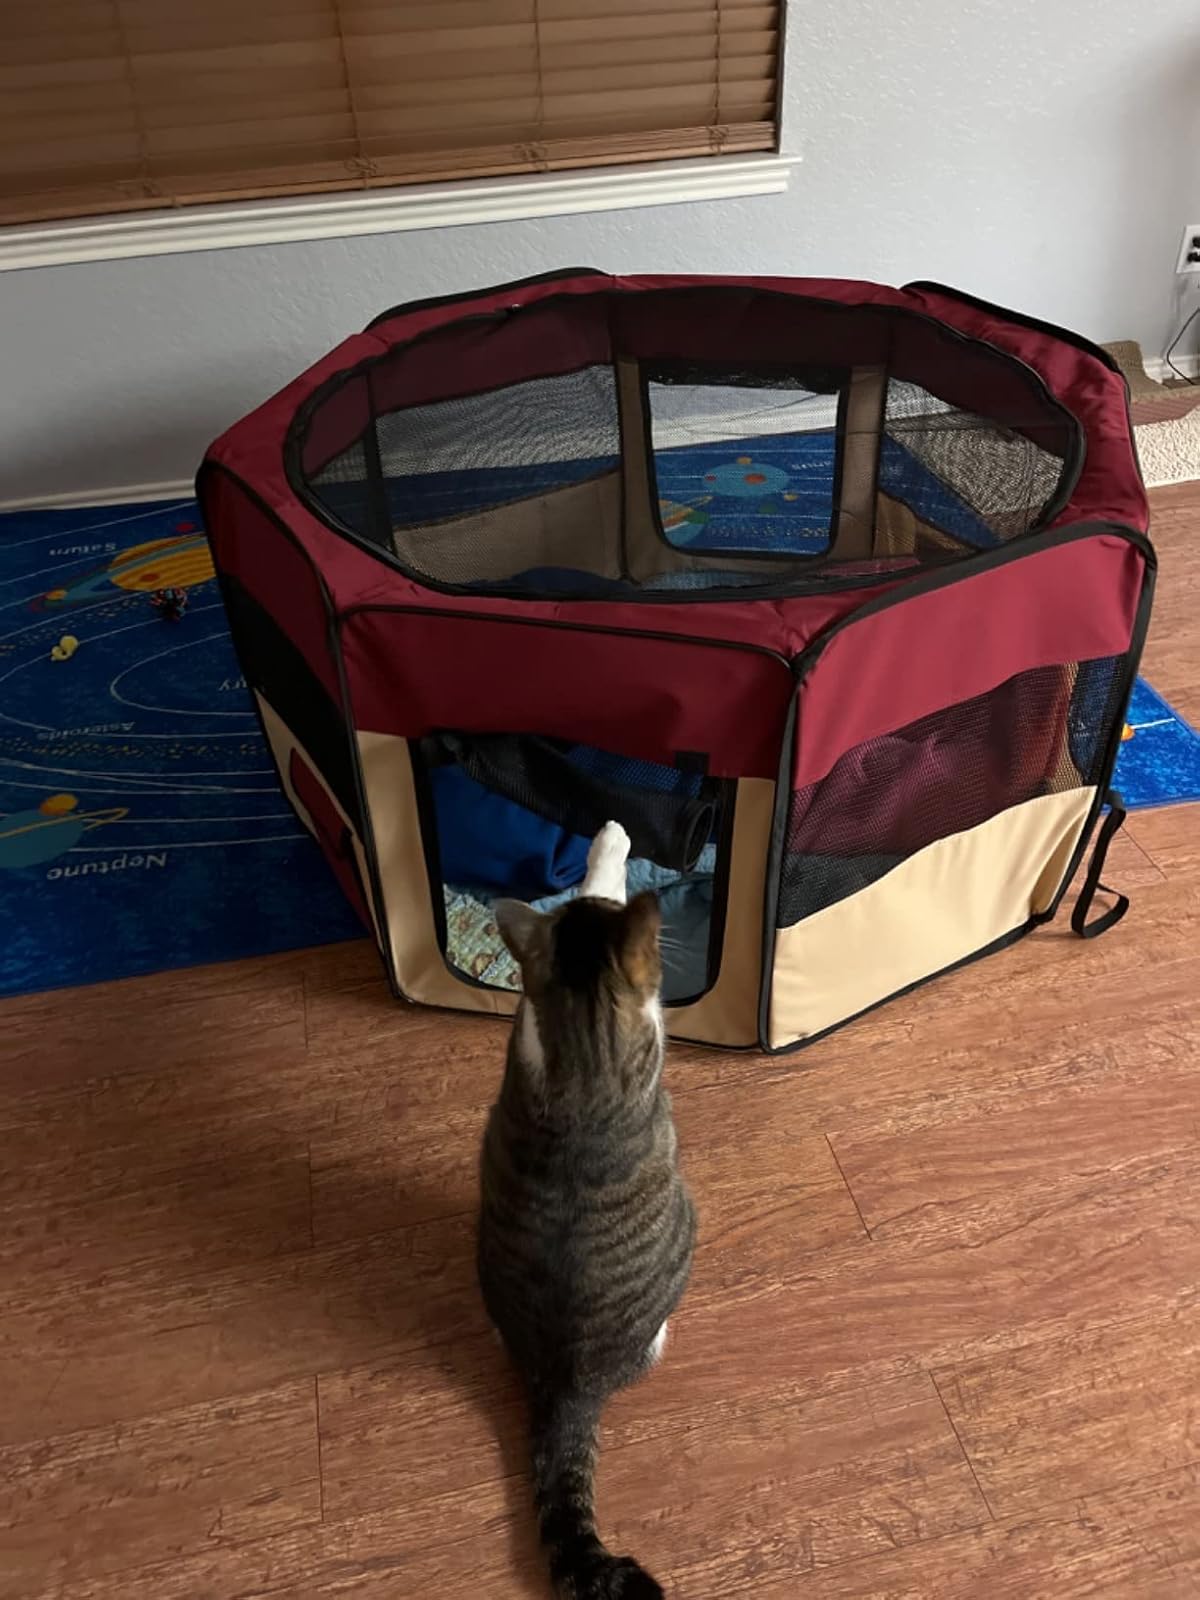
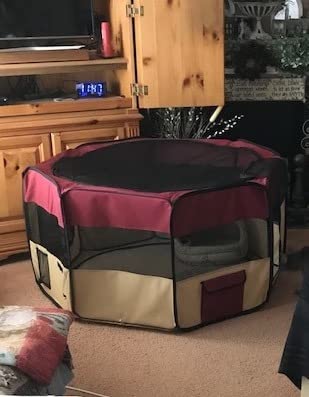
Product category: items_kennel
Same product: yes